After Innocence

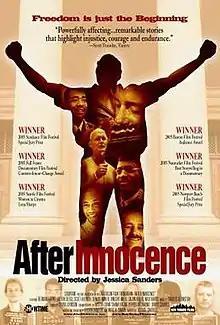

After Innocence is a 2005 American documentary film about men who were exonerated from death row by DNA evidence. Directed by Jessica Sanders, the film won the Special Jury Prize at the 2005 Sundance Film Festival.